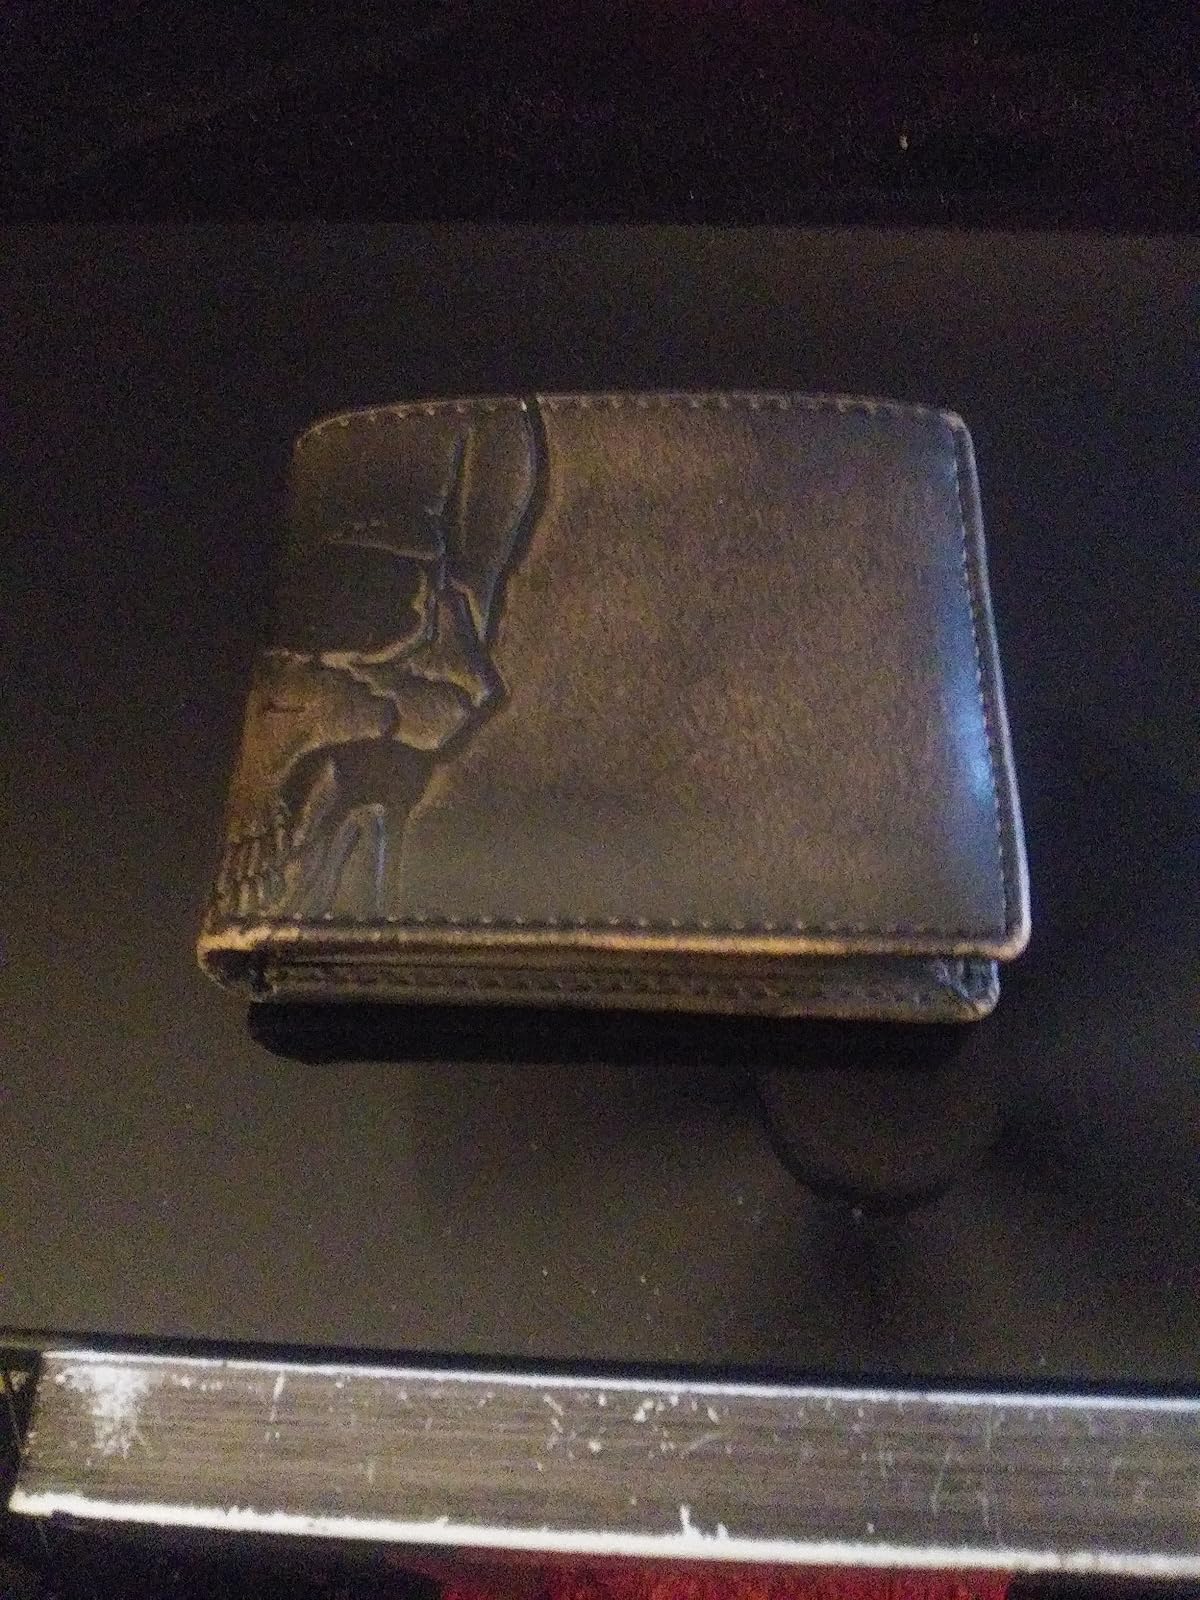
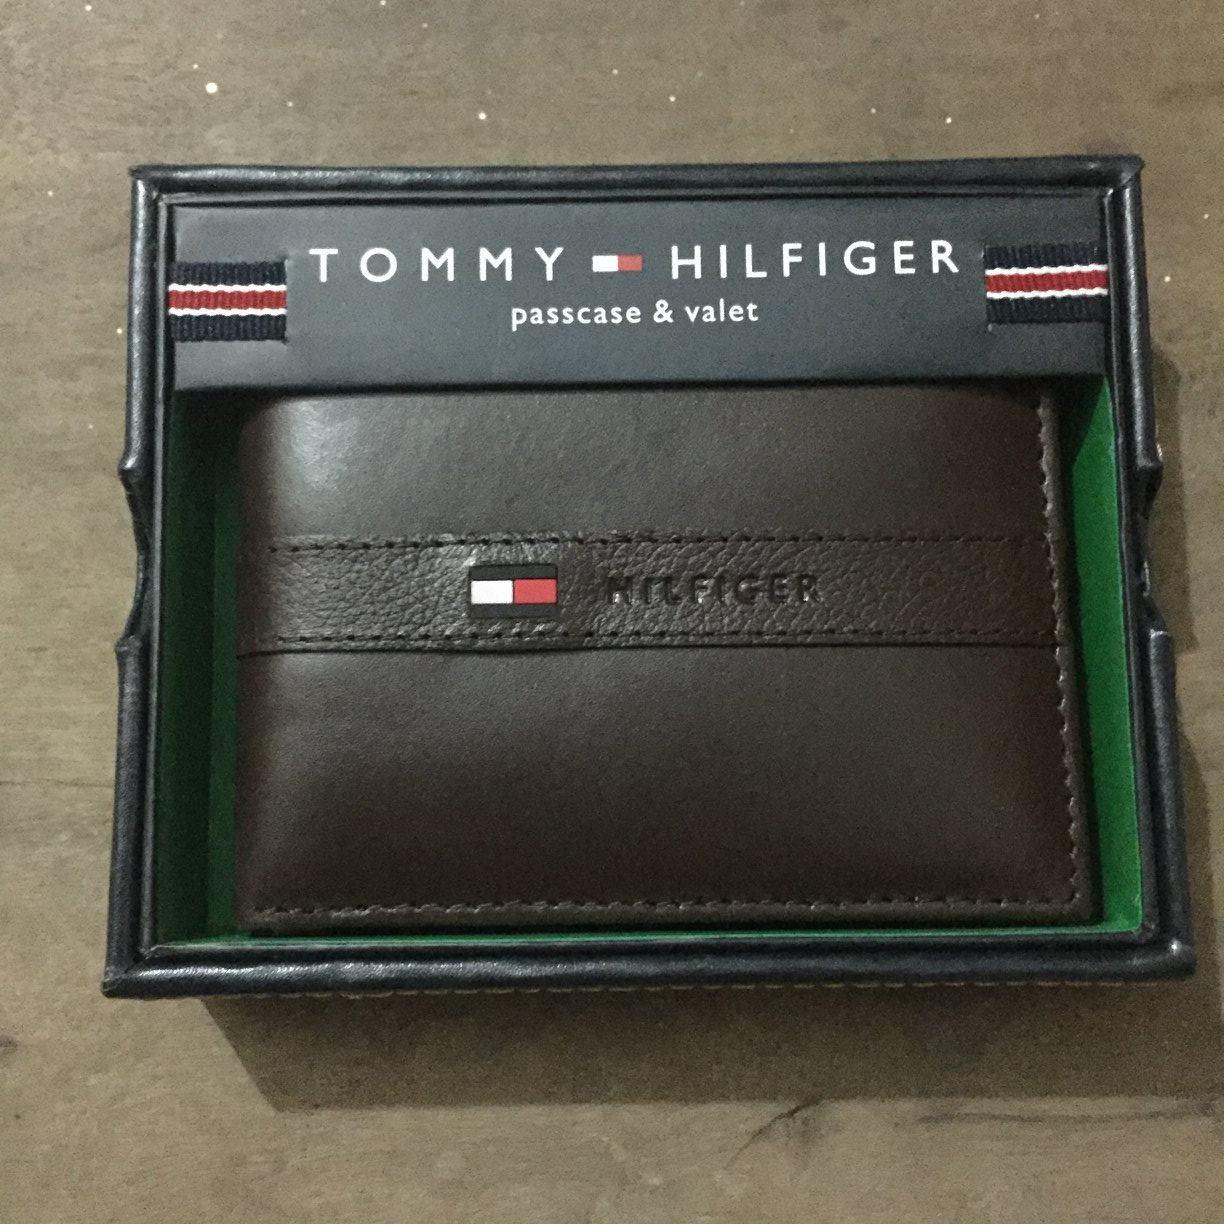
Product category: accessories_wallet
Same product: no